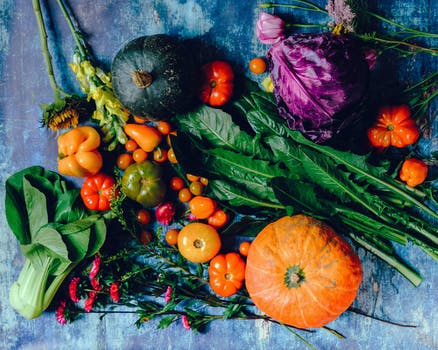
Label: No Watermark